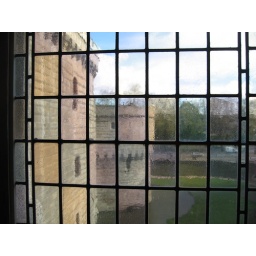
Walls and moat of the castle of the dukes of Bretagne, through old glass in the castle/museum.